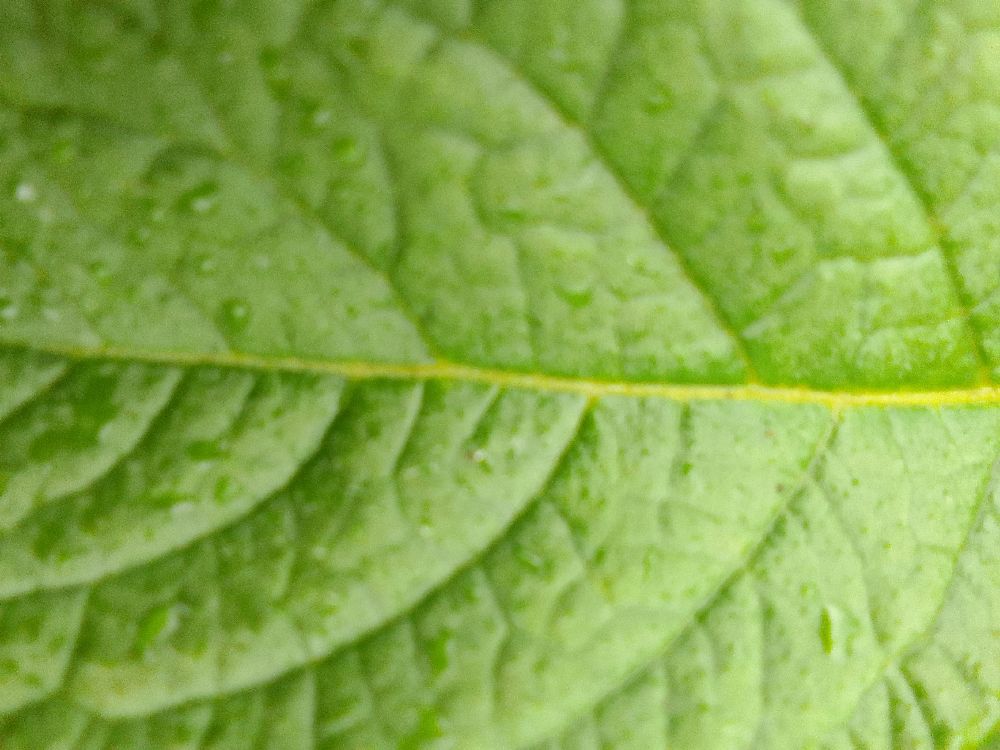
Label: Healthy